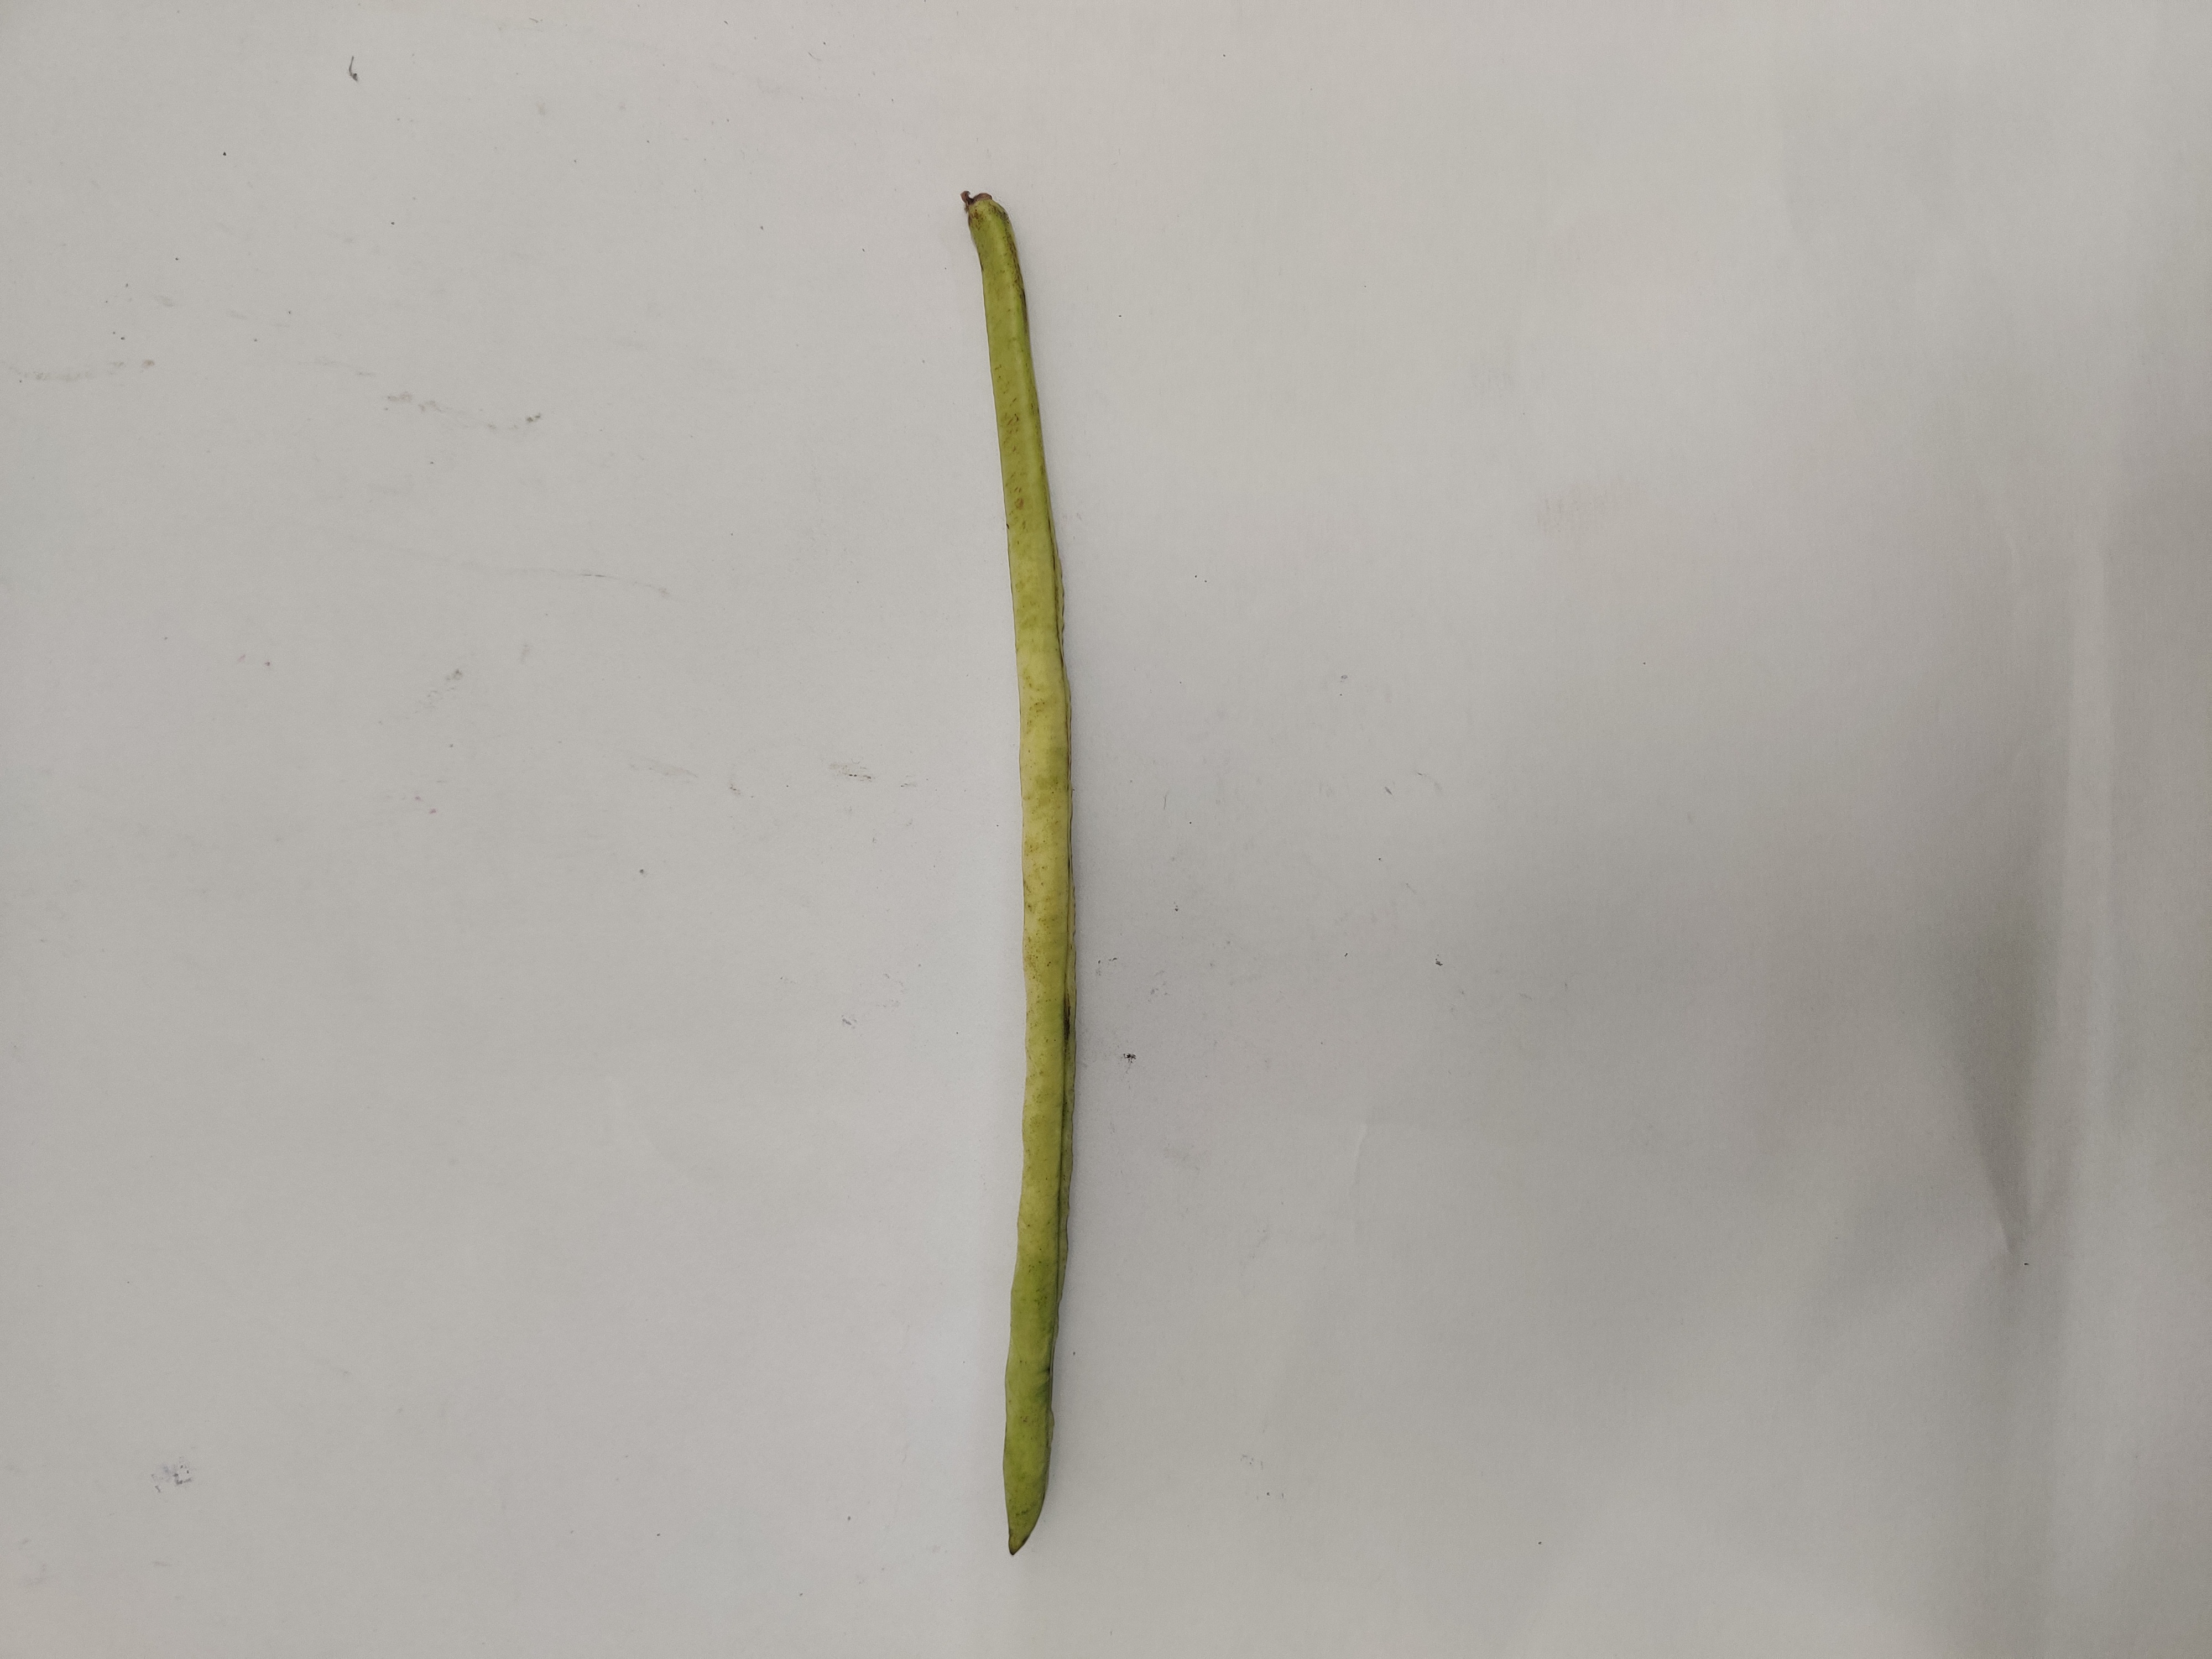
Crop: Cowpea
Condition: Severely Damaged